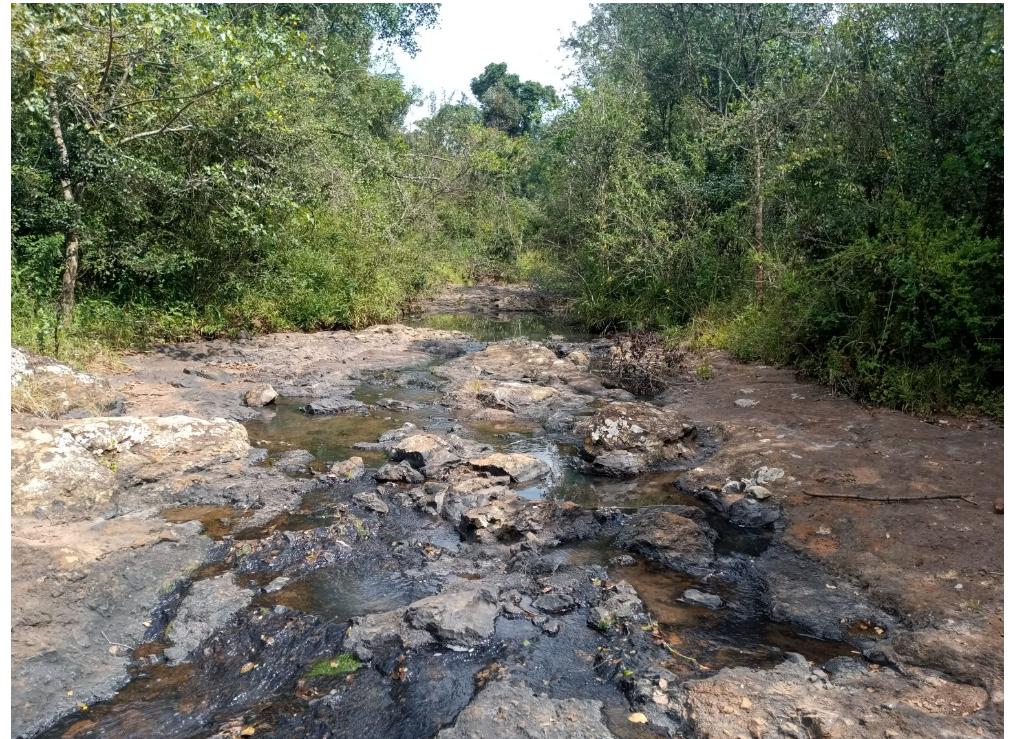
Mazingira ya misituni, kukiwa na miti mirefu na vichaka vilivyofungamana, pia kuna maji yanayotiririka taratibu katika mfereji uliona miamba au mawe makubwa.